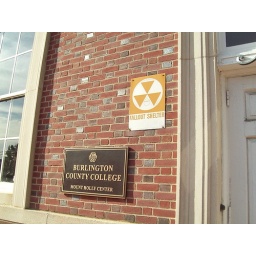
Fallout Shelter sign on a BCC building in Mt. Holly, a relic from the Cold War years.